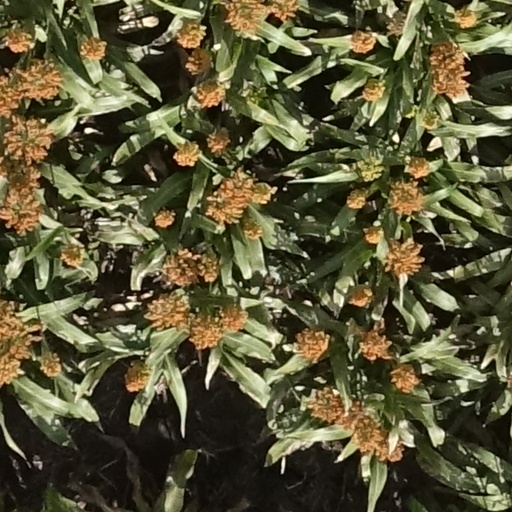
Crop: sorghum